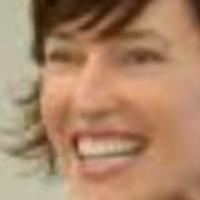
Age group: age 41-55